Bryn Arvon and Gwyn Arvon

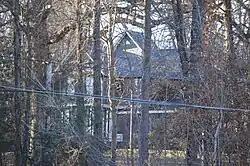
Gwyn Arvon seen through nearby trees

Bryn Arvon and Gwyn Arvon are two historic homes located at Arvonia, Buckingham County, Virginia. They were built about 1891–1892, and are two slate-covered Queen Anne style dwellings. Also on the property are a contributing garage, water tower, barn, two entrance piers, the site of a house foundation, a pump house, and a storage building.